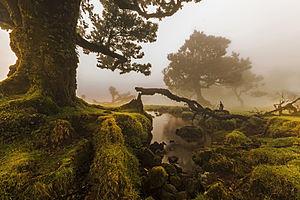
La laurisylve est un type de forêt subtropicale humide présente sur plusieurs des îles de la Macaronésie : Açores, Madère et îles Canaries. Elle présente des sols profonds et est caractéristique des versants septentrionaux soumis aux brumes des alizés, avec des précipitations annuelles de l’ordre de 500 à 1 100 mm d'eau et une température comprise entre 15 et 19 °C.